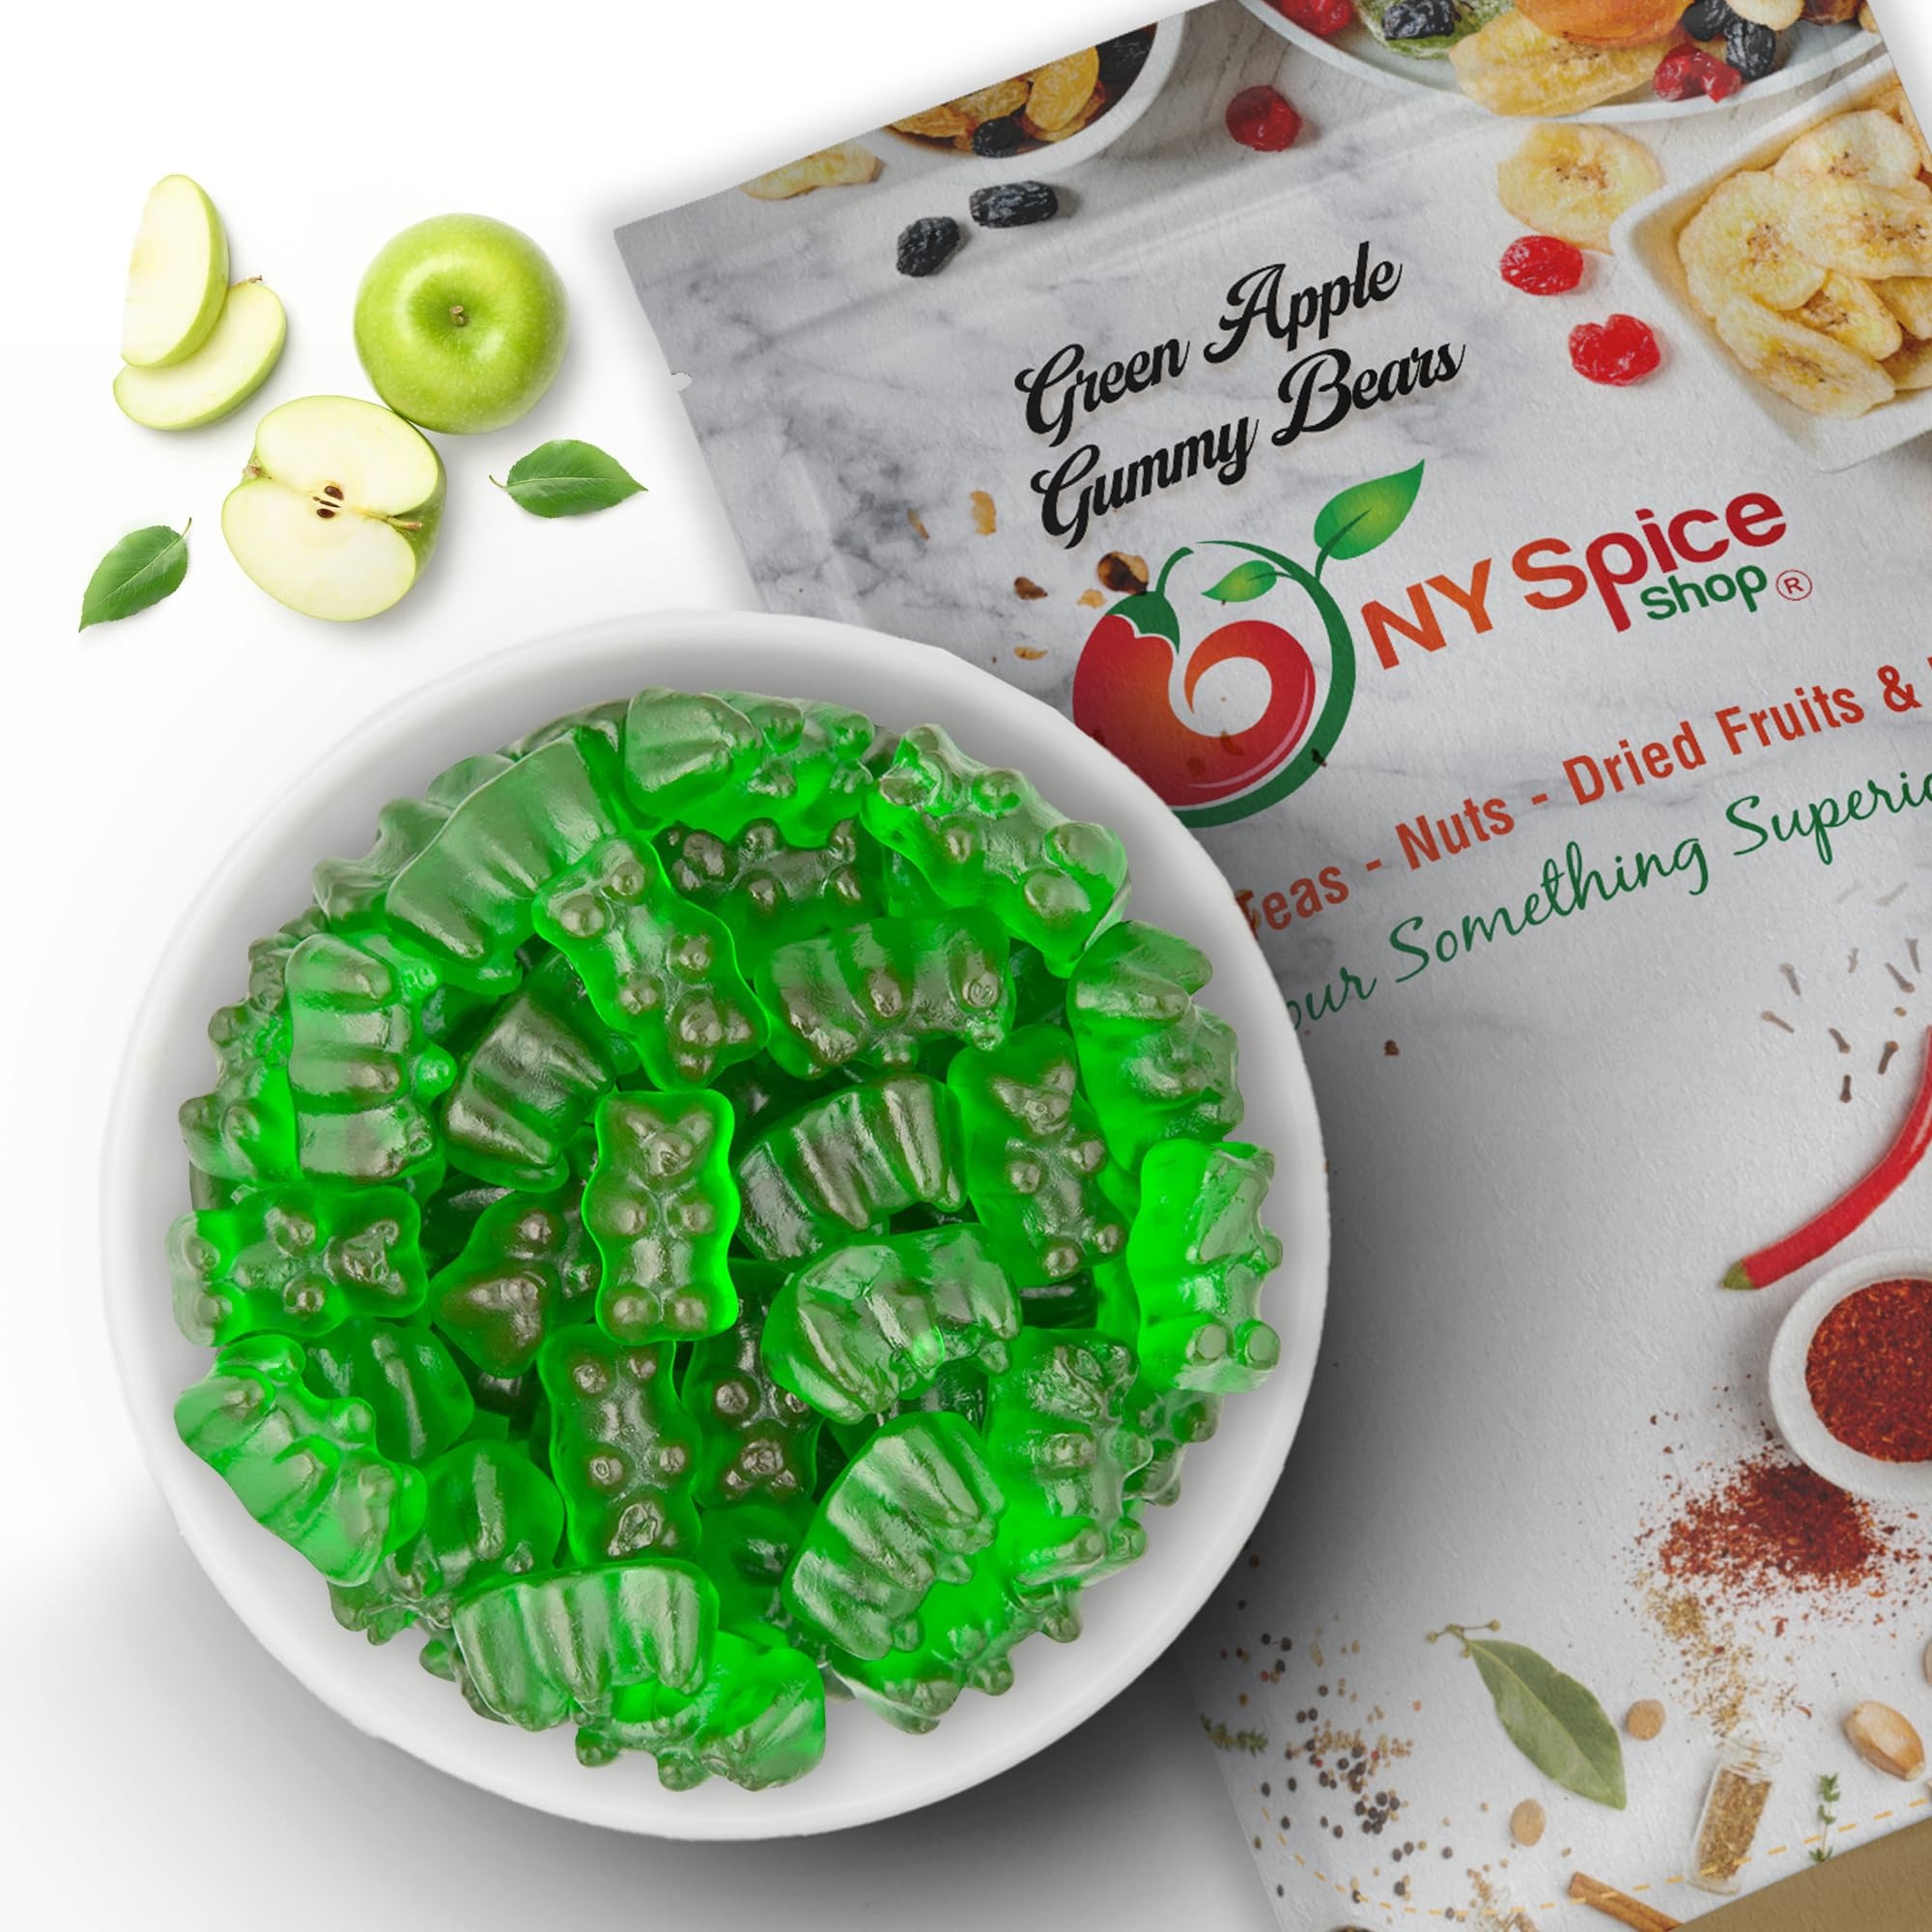
Item Name: NY Spice Shop Green Apple Bears Gummy Bears Bulk - 1 Pound Gummies Bears Candy - Gummies Fruit Snacks - Chewy Candy - Flavor Gummy Candies - Gummi Bears Gift For All Occasions
Bullet Point 1: [DELICIOUS TASTE GUMMY BEARS BY NY Spice Shop]:Green apple gummy bears are a perfect combination of sweet and tasty flavors. Each green applr gummie is bursting with great taste creating a unique and delicious treat. They have a soft and chewy texture, making them a fun and enjoyable snack to savor.These are the best gummy bears you have ever eaten.
Bullet Point 2: [PERFECT PARTY SNACK AND UNIQUE GIFT IDEA]:Green apple gummy bears are the perfect addition to any party or celebration. They are small, easy to serve, and can be enjoyed by everyone, making them a versatile and crowd-pleasing snack.Whether it's for a birthday, anniversary, or just because, they are a creative and memorable present that is sure to be appreciated.
Bullet Point 3: [AFFORDABLE LUXURY]: Despite the high-end taste,green apple gummy bears are affordable and accessible. They offer the taste of real green apples at a fraction of the cost, making them a luxury that anyone can enjoy. Whether you're looking for a special treat or just want to try something new,green apple gummy bears are a great choice.
Bullet Point 4: [FUN&FESTIVE AND NO HANGOVER]: Green appley gummy bears add a touch of fun and festivity to any occasion. Whether it's a celebration, a special event, or just a night in with friends, these gummy bears are sure to bring a smile to everyone's face.: Unlike traditional green apple,green apple gummy bears won't give you a hangover. You can enjoy their delicious taste without worrying about the consequences the next day, making them a perfect choice for all-night celebrations.
Bullet Point 5: [CONVENIENT FOR ON-THE-GO]: Whether you're traveling, hiking, or just running errands,green apple gummy bears are a convenient and delicious snack to have on hand. They are easy to pack and won't spill or make a mess, making them the perfect snack for busy days.They are a tasty and convenient snack that can be enjoyed any time, anywhere.
Product Description: NY SPICE SHOP PRESENTS AN ARRAY OF MOUTHWATERING, LONG-LASTING FLAVORS IN OUR GUMMIES CANDIES GLUTEN FREE SNACKS—A DELIGHTFUL TREAT PERFECT FOR STUDENTS, CUSTOMERS AWAITING THEIR TURN AT THE DOCTOR'S OFFICE OR BANK, AND EVEN DISCERNING ADULTS. ELEVATE EVERY MOMENT WITH OUR IRRESISTIBLE FLAVORS, CRAFTED TO BRING JOY TO EVERY PALATE. TAKE A BITE AND STEP INTO A WORLD OF NOSTALGIA WITH OUR TIMELESS CLASSIC GUMMY CANDIES SNACK BAGS. LET EACH CHEW UNRAVEL THE LEGACY OF FLAVOR, TRANSPORTING YOU BACK TO THE GOOD OL' DAYS OF PURE SWEETNESS AND JOY. INDULGE IN A TASTE THAT'S AS CLASSIC AS IT IS UNFORGETTABLE. EMBRACE THE PURITY OF NATURE WITH OUR GUMMY BEAR FRUIT SNACKS, CRAFTED WITH COLORS AND FLAVORS SOURCED FROM REAL INGREDIENTS, ENSURING AN AUTHENTIC TASTE ADVENTURE WITH EVERY BITE. IDEAL FOR THOSE ON-THE-GO MOMENTS, THESE GUMMIES BEARS FULFILL THE BEAR NECESSITIES FOR ANY OCCASION, WHETHER TUCKED INTO LUNCHBOXES OR FUELING FUN-FILLED ROAD TRIPS. ELEVATE YOUR SNACKING EXPERIENCE WITH THESE METICULOUSLY CRAFTED SOUR GUMMY BEARS TREATS, BOASTING IRRESISTIBLY MOUTH-WATERING FRUITY FLAVORS AND A SOFT, JUICY TEXTURE THAT SETS THEM APART FROM THE REST. IT'S TIME TO INDULGE IN THE ESSENCE OF REAL GOODNESS! THESE SWEDISH CANDY IS THE ULTIMATE VERSATILE TREAT, PERFECT FOR ALL OCCASIONS! WHETHER IT'S FILLING UP PARTY BAGS, STUFFING STOCKINGS, ADDING A SWEET TOUCH TO EVENTS, BIRTHDAY PARTIES, OR PIÑATAS, SENDING LOVE THROUGH CARE PACKAGES, OR EVEN DELIGHTING GUESTS WITH WEDDING PARTY FAVORS—OUR GUMMY BULK CANDY ARE THE SWEET SOLUTION FOR ANY EVENT THAT NEEDS A DASH OF SWEETNESS!
Value: 16.0
Unit: Ounce

Price: 16.99